Renault 18

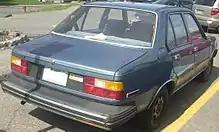
Renault 18i (Canada)

American Motors Corporation (AMC) had established several assembly and marketing agreements with Renault since the 1960s. A financial partnership in 1979 evolved into the French firm's holding a controlling (46 percent) stake in the smallest U.S. automaker. One aspect of AMC's strategy included marketing a larger-sized front-wheel-drive automobile.